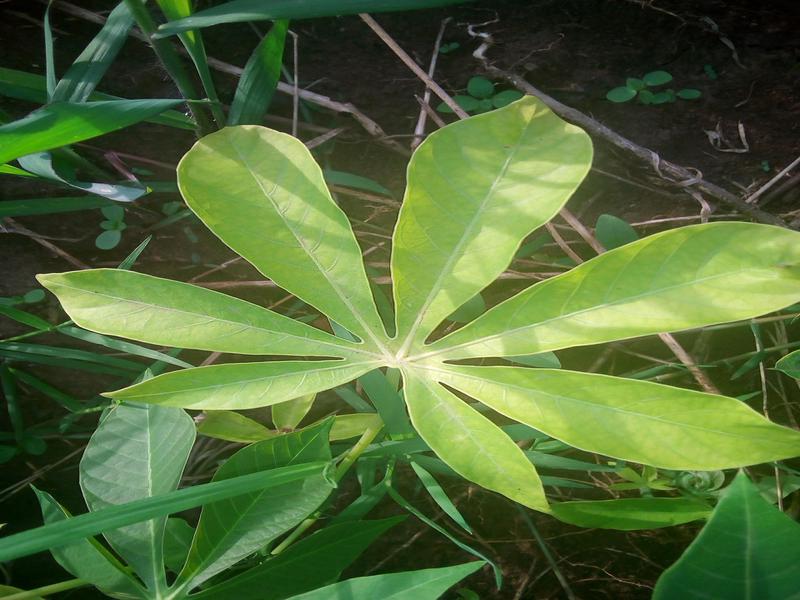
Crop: cassava
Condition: healthy